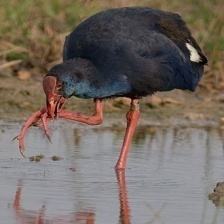
Species: PURPLE SWAMPHEN
Scientific name: PORPHYRIO PORPHYRIO
ImageNet parent category: european_gallinule